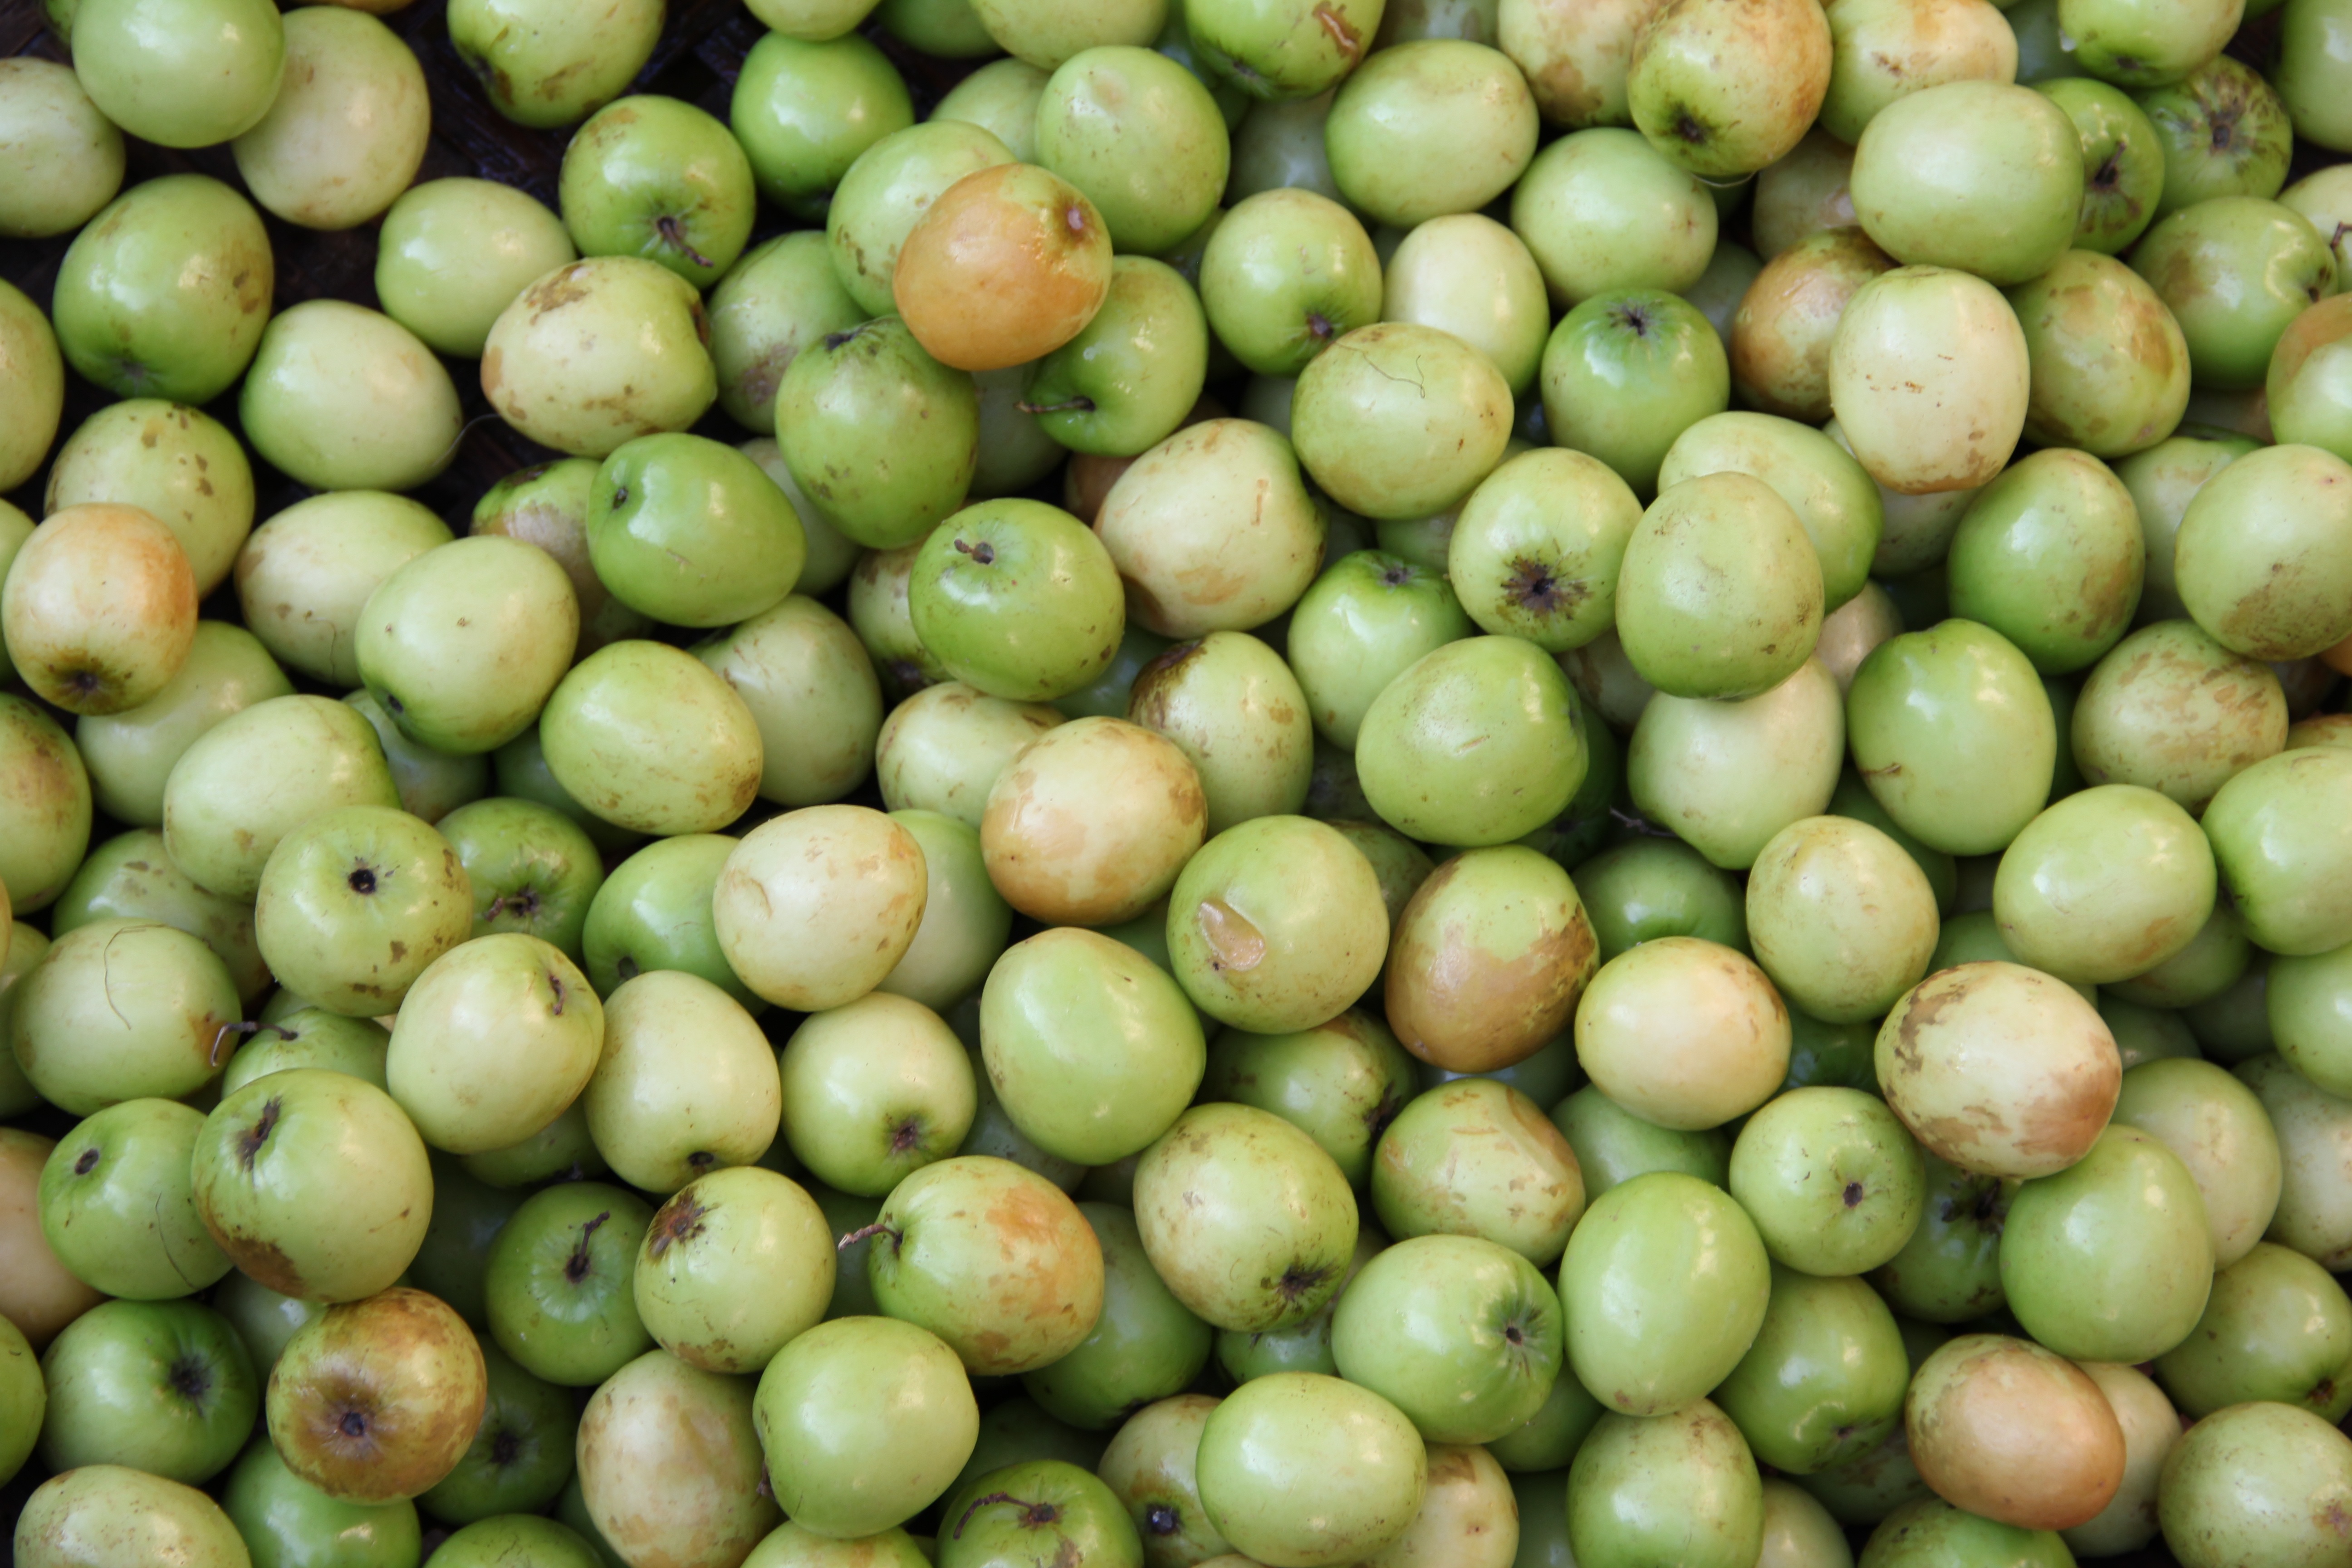
apple, plant, fruit, food, green, produce, vegetable, crop, market, agriculture, eat, nutrition, frisch, flowering plant, land plant